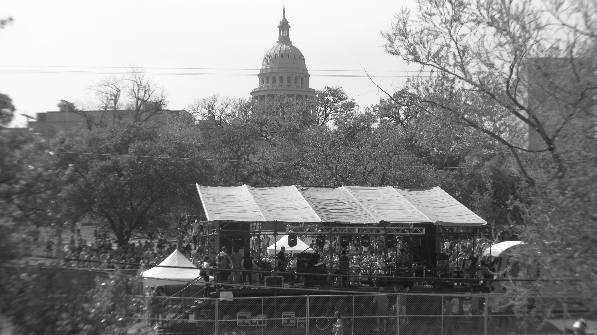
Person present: No